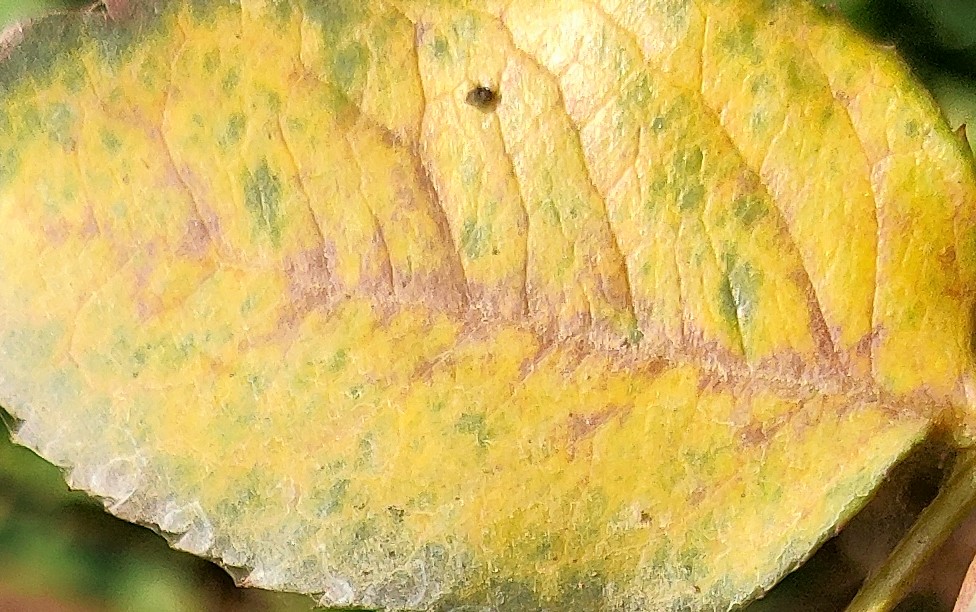
Label: Downy Mildew